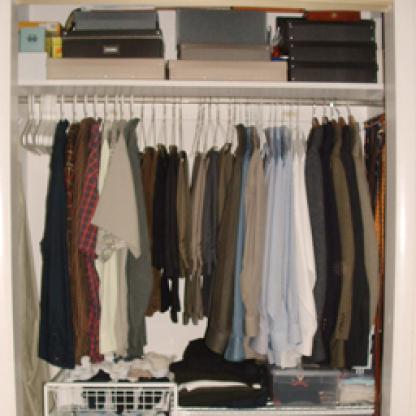
Scene: Indoor